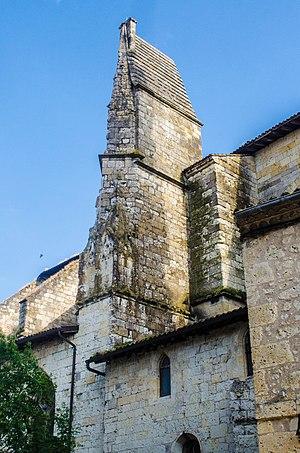
Lectoure, Gers, France. Cathédrale Saint-Gervais et Saint-Protais, contrefort Nord.
Mathieu Reguaneau, né en Touraine, mort à Lectoure entre 1505 et 1513, est un architecte, maître d’œuvre, sculpteur et peintre, auteur entre autres du clocher et de la façade de la cathédrale Saint-Gervais-Saint-Protais de Lectoure.
La cathédrale Saint-Gervais et Saint-Protais de Lectoure est le principal édifice religieux de la commune de Lectoure, dans le département du Gers. Elle est dédiée à saint Gervais et saint Protais.